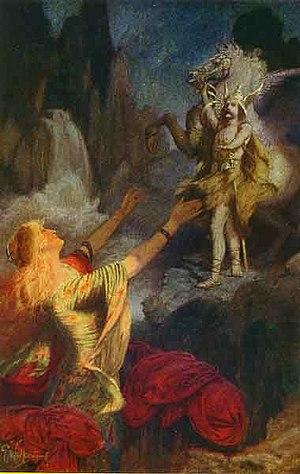
Dans la mythologie nordique, Helgi est le nom d'un héros qui apparaît dans la Völsunga saga, et dans trois poèmes eddiques ; Helgakviða Hundingsbana I et Helgakviða Hundingsbana II où il se nomme Helgi Hundingsbani, et Helgakviða Hjörvarðssonar où il se nomme Helgi Hjörvarðsson.
Le Helgakviða Hundingsbana II est un poème rattaché au recueil de textes de mythologie nordique Edda Poétique, trouvé notamment dans le Codex Regius. Il est composé de 51 strophes et plusieurs passages en prose qui servent de narration. Il s'agit d'un des poèmes héroïque du cycle de Helgi, qui comprend aussi Helgakviða Hundingsbana I et Helgakviða Hjörvarðssonar mais ces poèmes ne se relient pas bien ensemble si ce n'est qu'on retrouve dans chacun un personnage nommé Helgi Hundingsbane et des thèmes similaires.